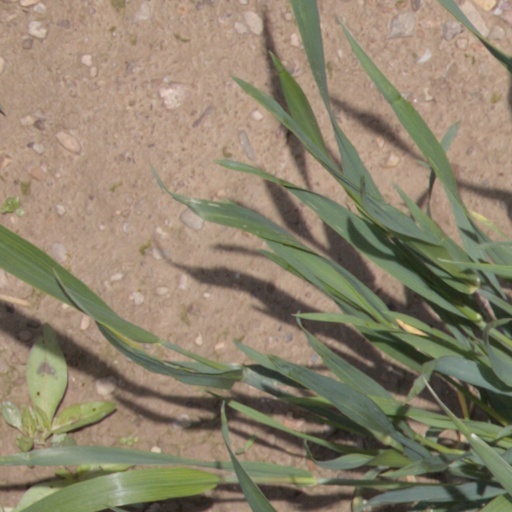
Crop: wheat